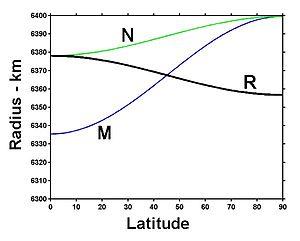
Le rayon de la Terre est la distance entre le centre de la Terre et sa surface, d'une valeur d'environ 6 371 km selon divers modèles sphériques. Cette unité de longueur est utilisée dans des domaines tels l'astronomie et la géologie.